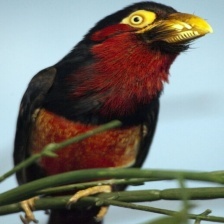
Species: BEARDED BARBET
Scientific name: LYBIUS DUBIUS